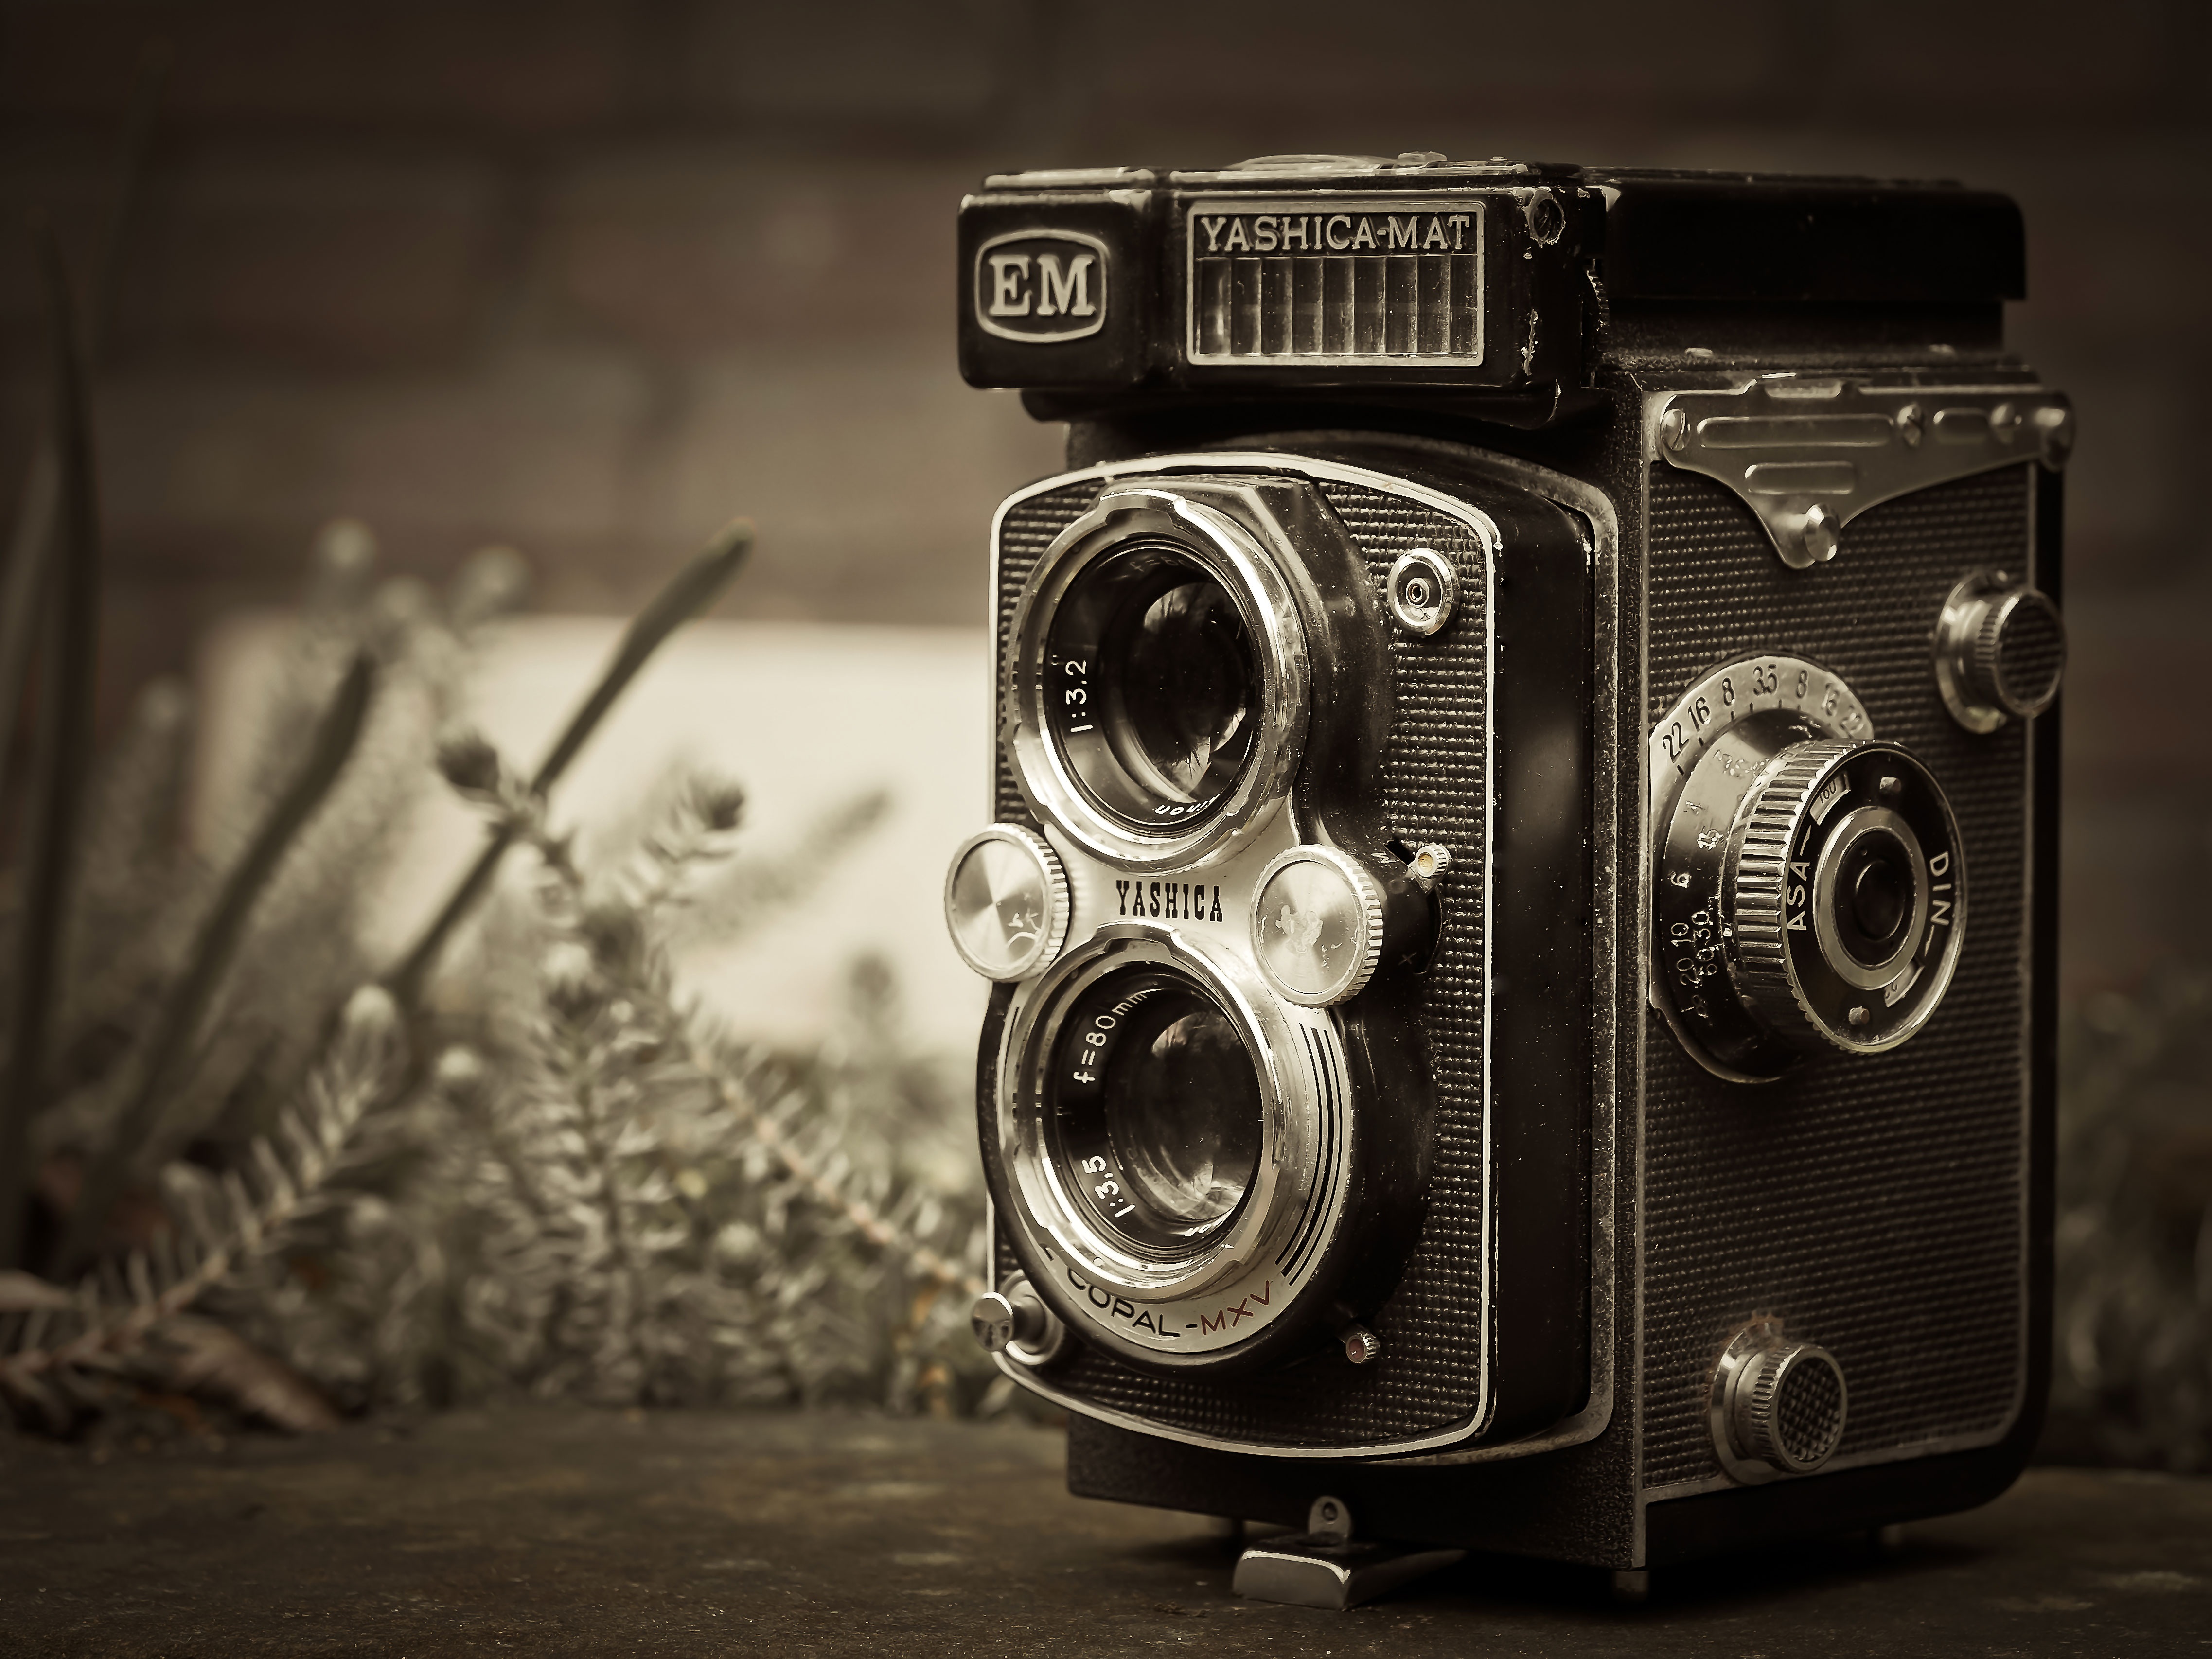
black and white, camera, photography, vintage, antique, retro, old, analog, nostalgia, black, monochrome, old camera, reflex camera, digital camera, yashica, photograph, rangefinder, photo camera, rangefinder camera, monochrome photography, digital slr, single lens reflex camera, cameras optics, mirrorless interchangeable lens camera